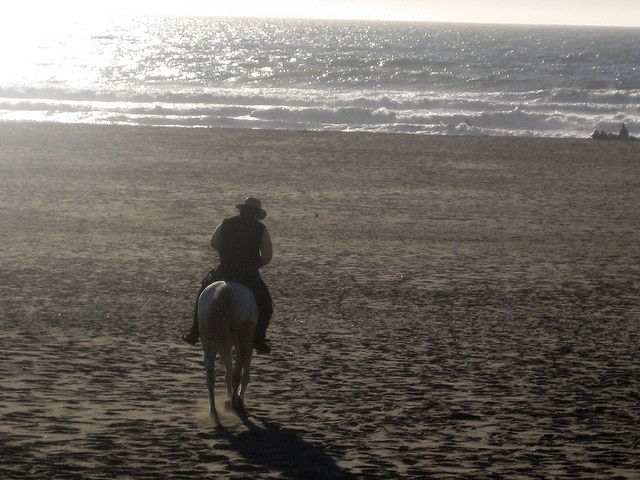
The man in a hat rides a horse on the beach.
A man is riding a horse on the beach.
Horse and rider walking on sandy beach at ocean.
A person in a cowboy hat riding a horse on the beach.
A man riding a horse on top of a sandy beach.